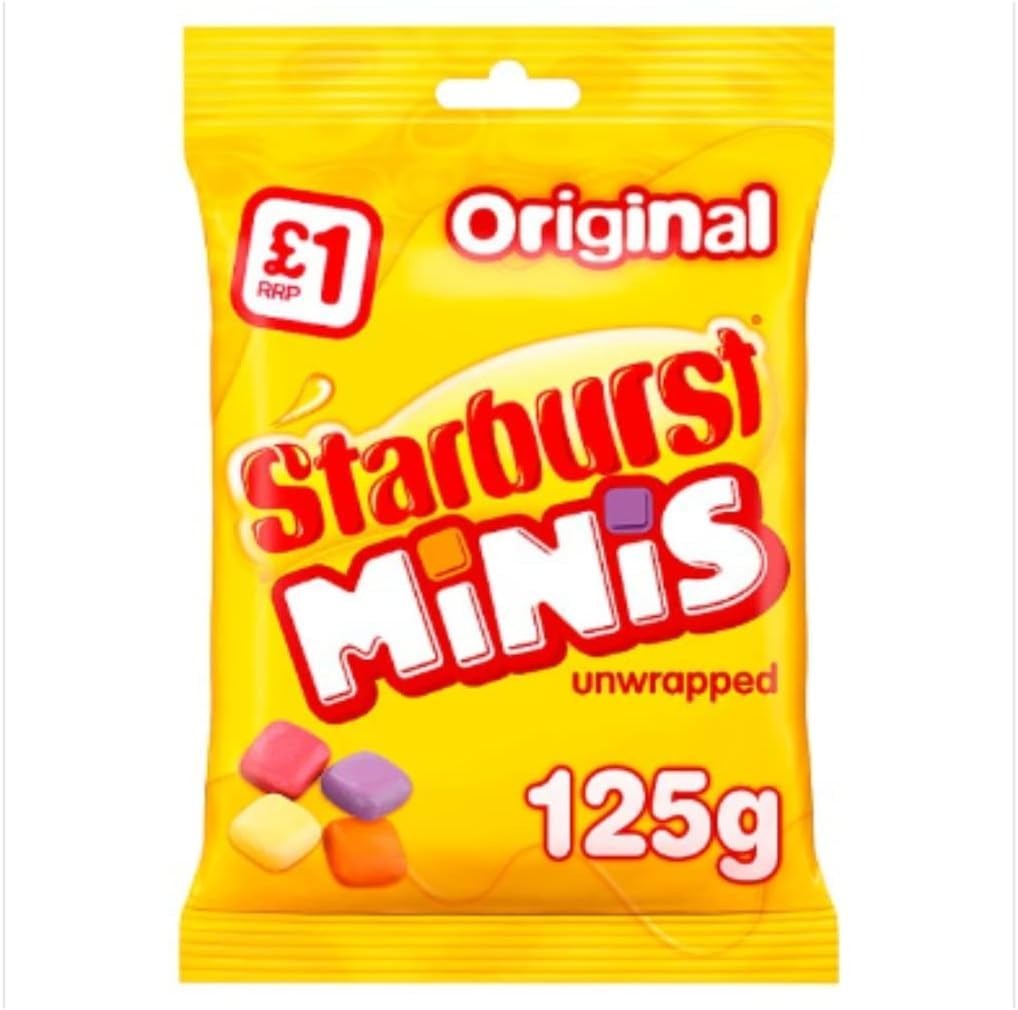
Item Name: Starburst Minis Original Sweets Treat Bag 125g
Bullet Point 1: Package includes 125g bag
Bullet Point 2: Just like the Starburst candies you know and love, only smaller and unwrapped
Bullet Point 3: Perfect for parties, sweet snacking, or as a flavorful after-dinner treat
Bullet Point 4: The strawberry, cherry, orange, and lemon flavors that started it all., now unwrapped
Bullet Point 5: Fruit-flavored, mini candy chews with a soft, chewy texture
Product Description: Product Description</br> Starburst Minis Original Sweets Treat Bag - 125G Fun fact: Small things can actually be pretty great. Want proof Check out these STARBURST Sours Minis Candies. They’re just like the STARBURST Candy you know and love, only smaller and unwrapped. STARBURST Minis Candies are packed with a variety of great-tasting fruit flavors and a deliciously soft, chewy texture to be enjoyed anytime, anywhere. Like, say, right now. Or righ now. STARBURST Original Minis Candy contains strawberry, cherry, orange, and lemon flavors.</br> Ingredients</br> Sugar, Glucose Syrup, Palm Fat, Acid Citric acid, Concentrated Fruit Juices (1.4%** (Apple, Orange, Blackcurrant, Strawberry, Lime, Lemon), Dextrin, Modified Starch, Maltodextrin, Flavourings, Emulsifier Lecithin, Concentrates (Radish, Sweet Potato, Carthamus), Colours Anthocyanins, Beta-Carotene, Vegetable Carbon, **Equivalent to 11.5% Fruit Juice
Value: 4.4
Unit: Ounce

Price: 8.9